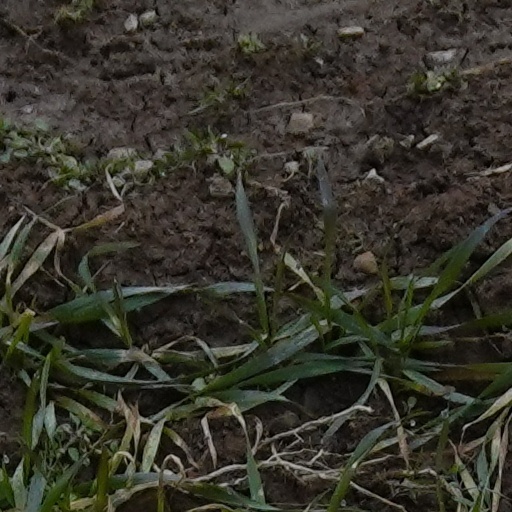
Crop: wheat